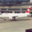
Label: airplane